Ammolite

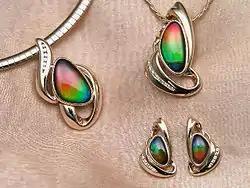
Ammolite jewelry by Korite. The ammolite gems are triplets, as evidenced by their convex profiles. Ammolite is best used in pendants, earrings, and brooches due to its fragility.

Ammolite is neither easily nor often imitated; however, a few materials have a passing resemblance that may deceive the unfamiliar. These include: labradorite (also known as spectrolite), an iridescent feldspar that may also be of Canadian origin; and broad-flash black opal. Neither are convincing substitutes, and the latter is actually of greater value than ammolite. Indeed, ammolite is often used as an imitation of black opal. An even less convincing possibility is Slocum stone, a common glass-based imitation of opal. Blues and purples are much more pervasive in labradorite, and in both it and opal the play of color is seen to roll across the stone unlike the comparatively restricted play of color in ammolite. In Slocum stone, the play of color takes the form of tinsel-like patches. The visible structure is also considerably different; in the imitations, the body of the stone is transparent to translucent from certain angles, whereas ammolite is entirely opaque.